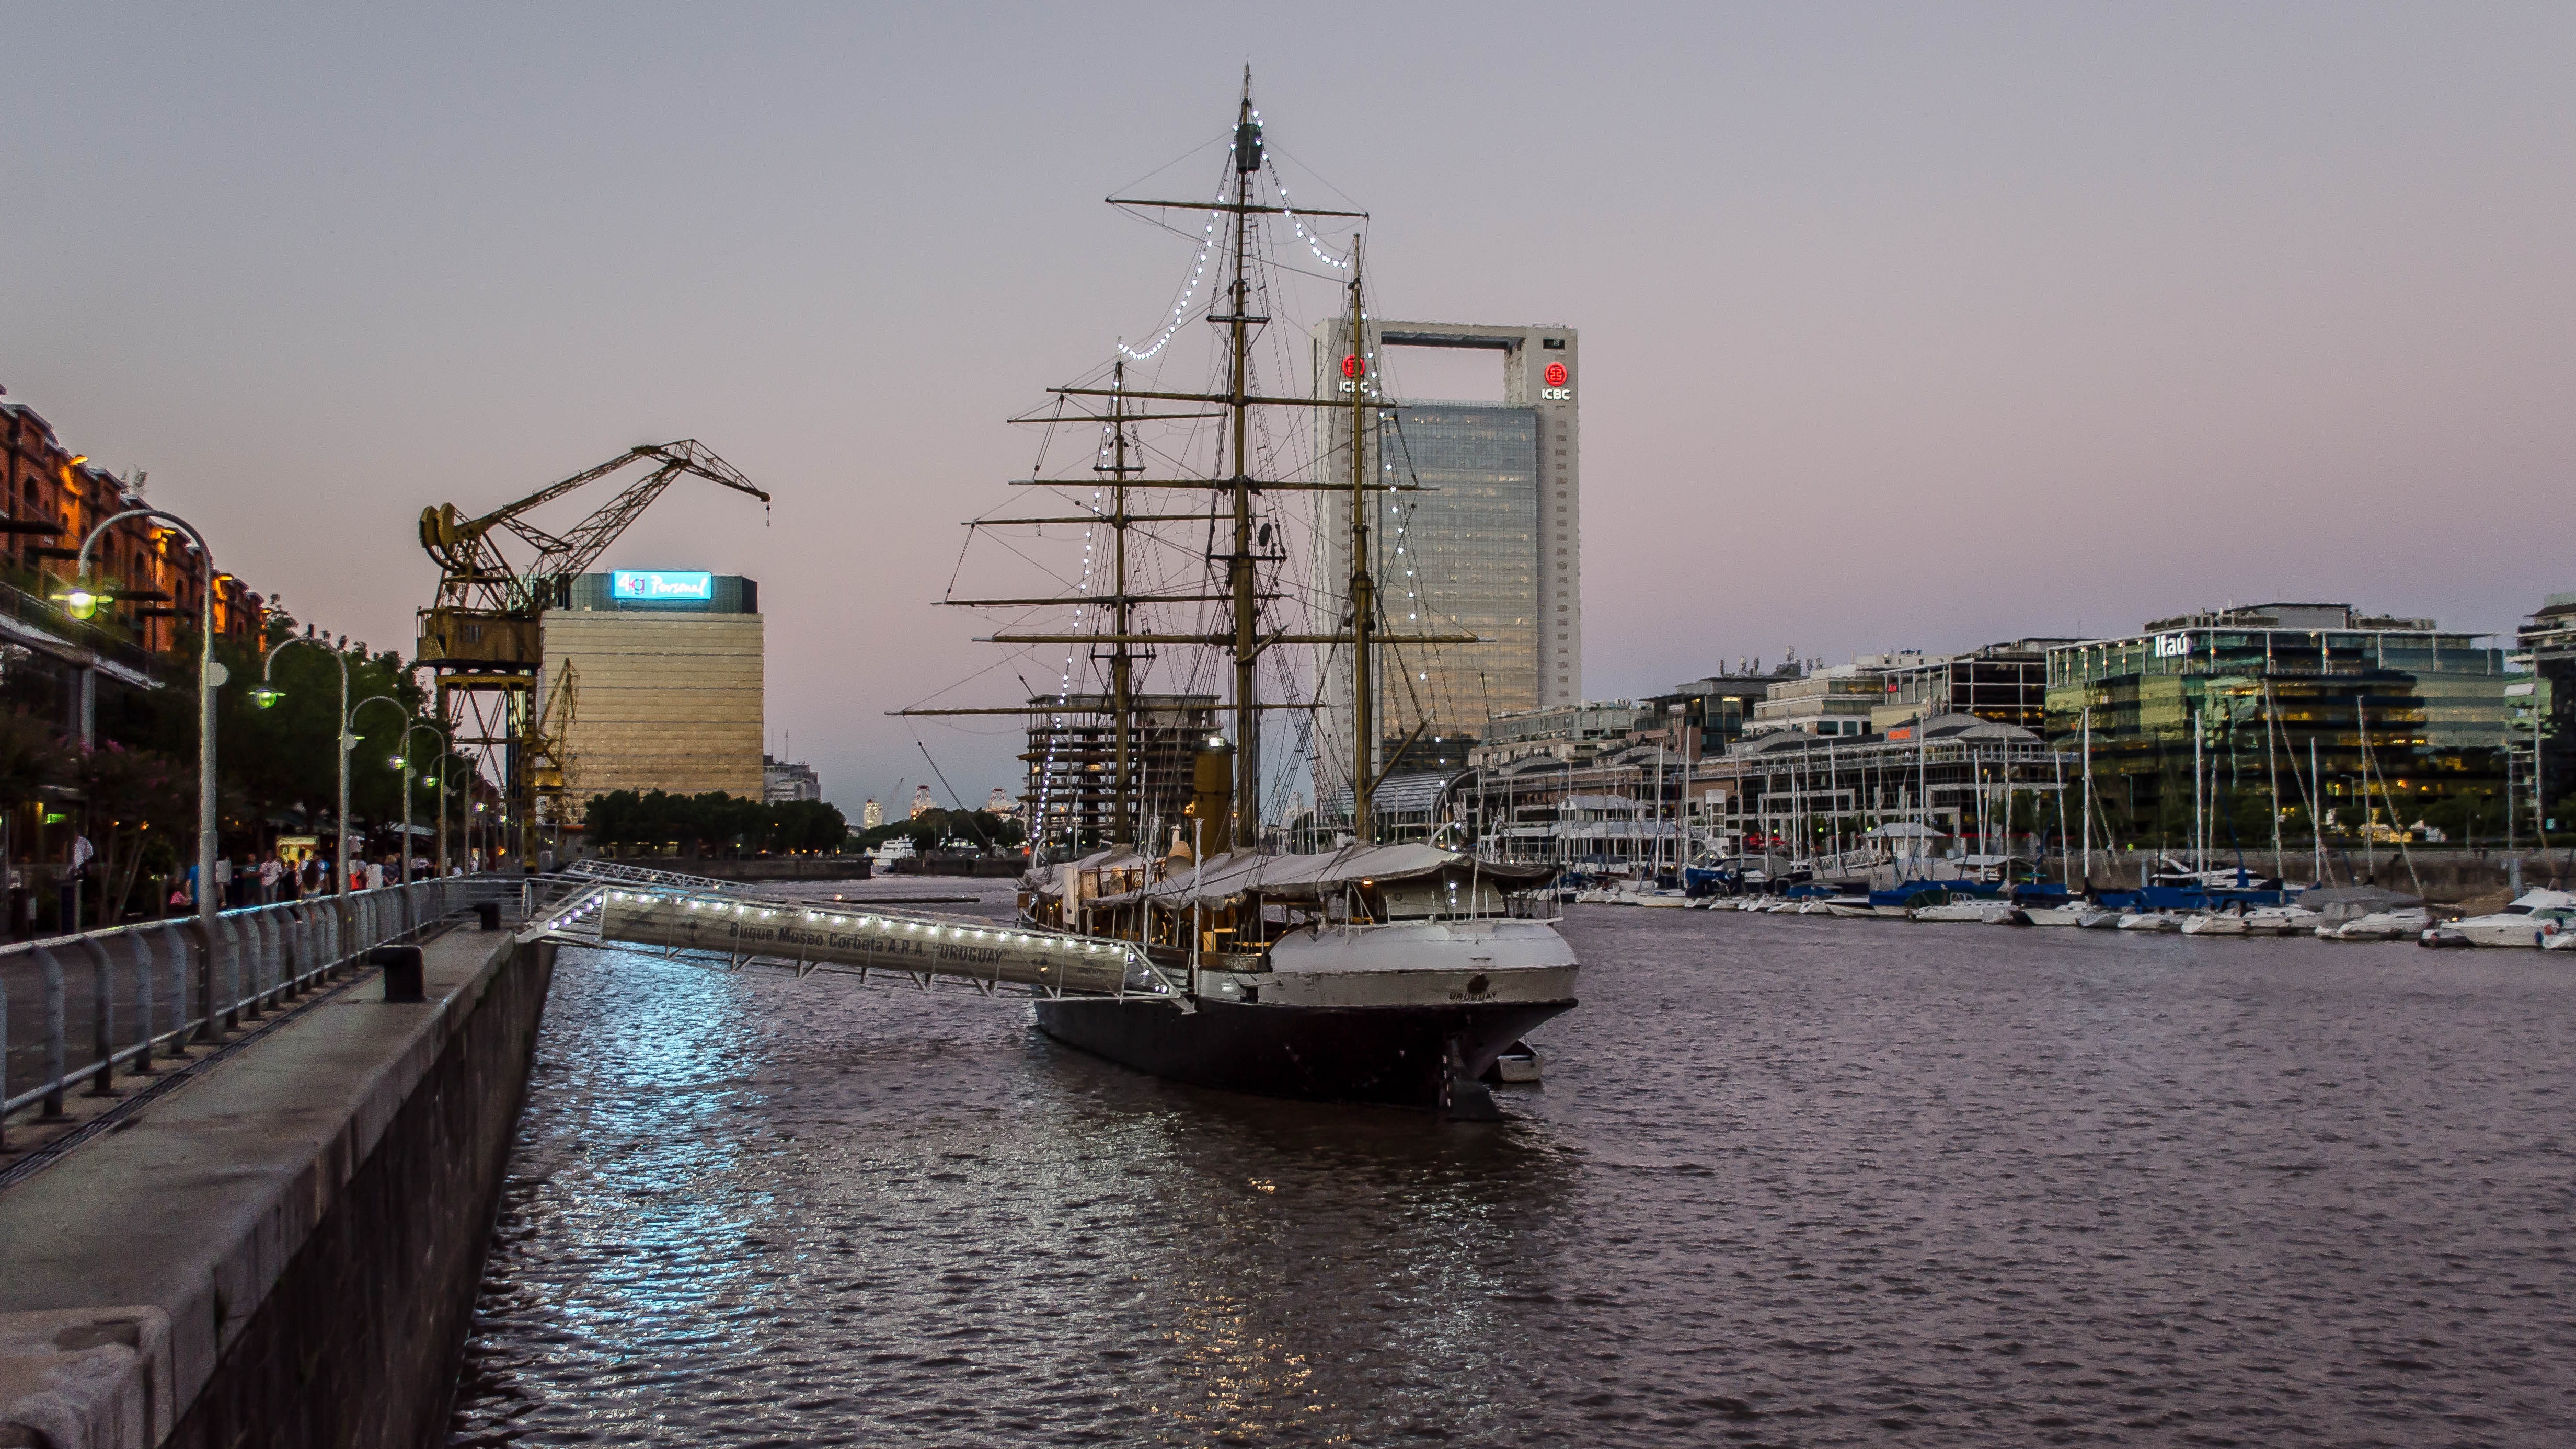
sea, water, dock, architecture, boat, skyline, cityscape, vehicle, tower, harbor, marina, port, waterway, infrastructure, argentina, watercraft, buenos aires, puerto madero